University of South Carolina

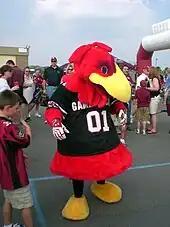
The university's mascot, Cocky entertaining Gamecock fans at Gamecock Village prior to game vs. LousLaf in 2007

University Housing provides over 6,200 on-campus housing units. Rent includes all utilities. Undergraduates may choose housing in a specific "living and learning community". The concept is to create a better social and learning environment by housing students with similar academic or career interests together.